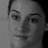
Emotion: neutral